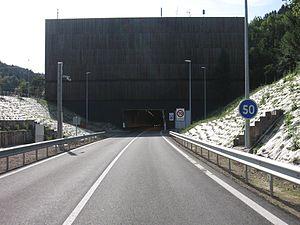
Le présent article recense les tunnels les plus longs au monde en service mais exclut les tunnels de métro et les tunnels canaux. Le plus long tunnel destiné au transport de personnes au monde est la Ligne 3 du métro de Canton.
Le tunnel Maurice-Lemaire, communément appelé tunnel de Sainte-Marie-aux-Mines, long de 6 950 mètres, permet de traverser le massif vosgien en son milieu. De son ouverture en 1937 à 1976, ce fut un tunnel ferroviaire de la ligne de Sélestat à Lesseux - Frapelle. Transformé ensuite en ouvrage d'art routier, il fut le plus long tunnel routier situé intégralement sur le territoire français jusqu'à l'ouverture du tunnel Duplex A86. Il doit son nom actuel à Maurice Lemaire, ancien directeur général de la SNCF, député des Vosges de 1951 à 1978 et plusieurs fois ministre sous la Quatrième République, qui a œuvré pour sa vente de la SNCF aux collectivités territoriales.